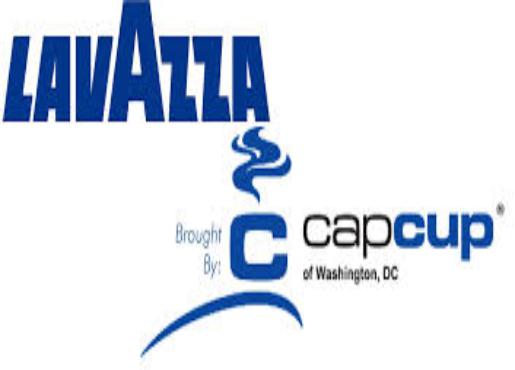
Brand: LAVAZZA
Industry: Food